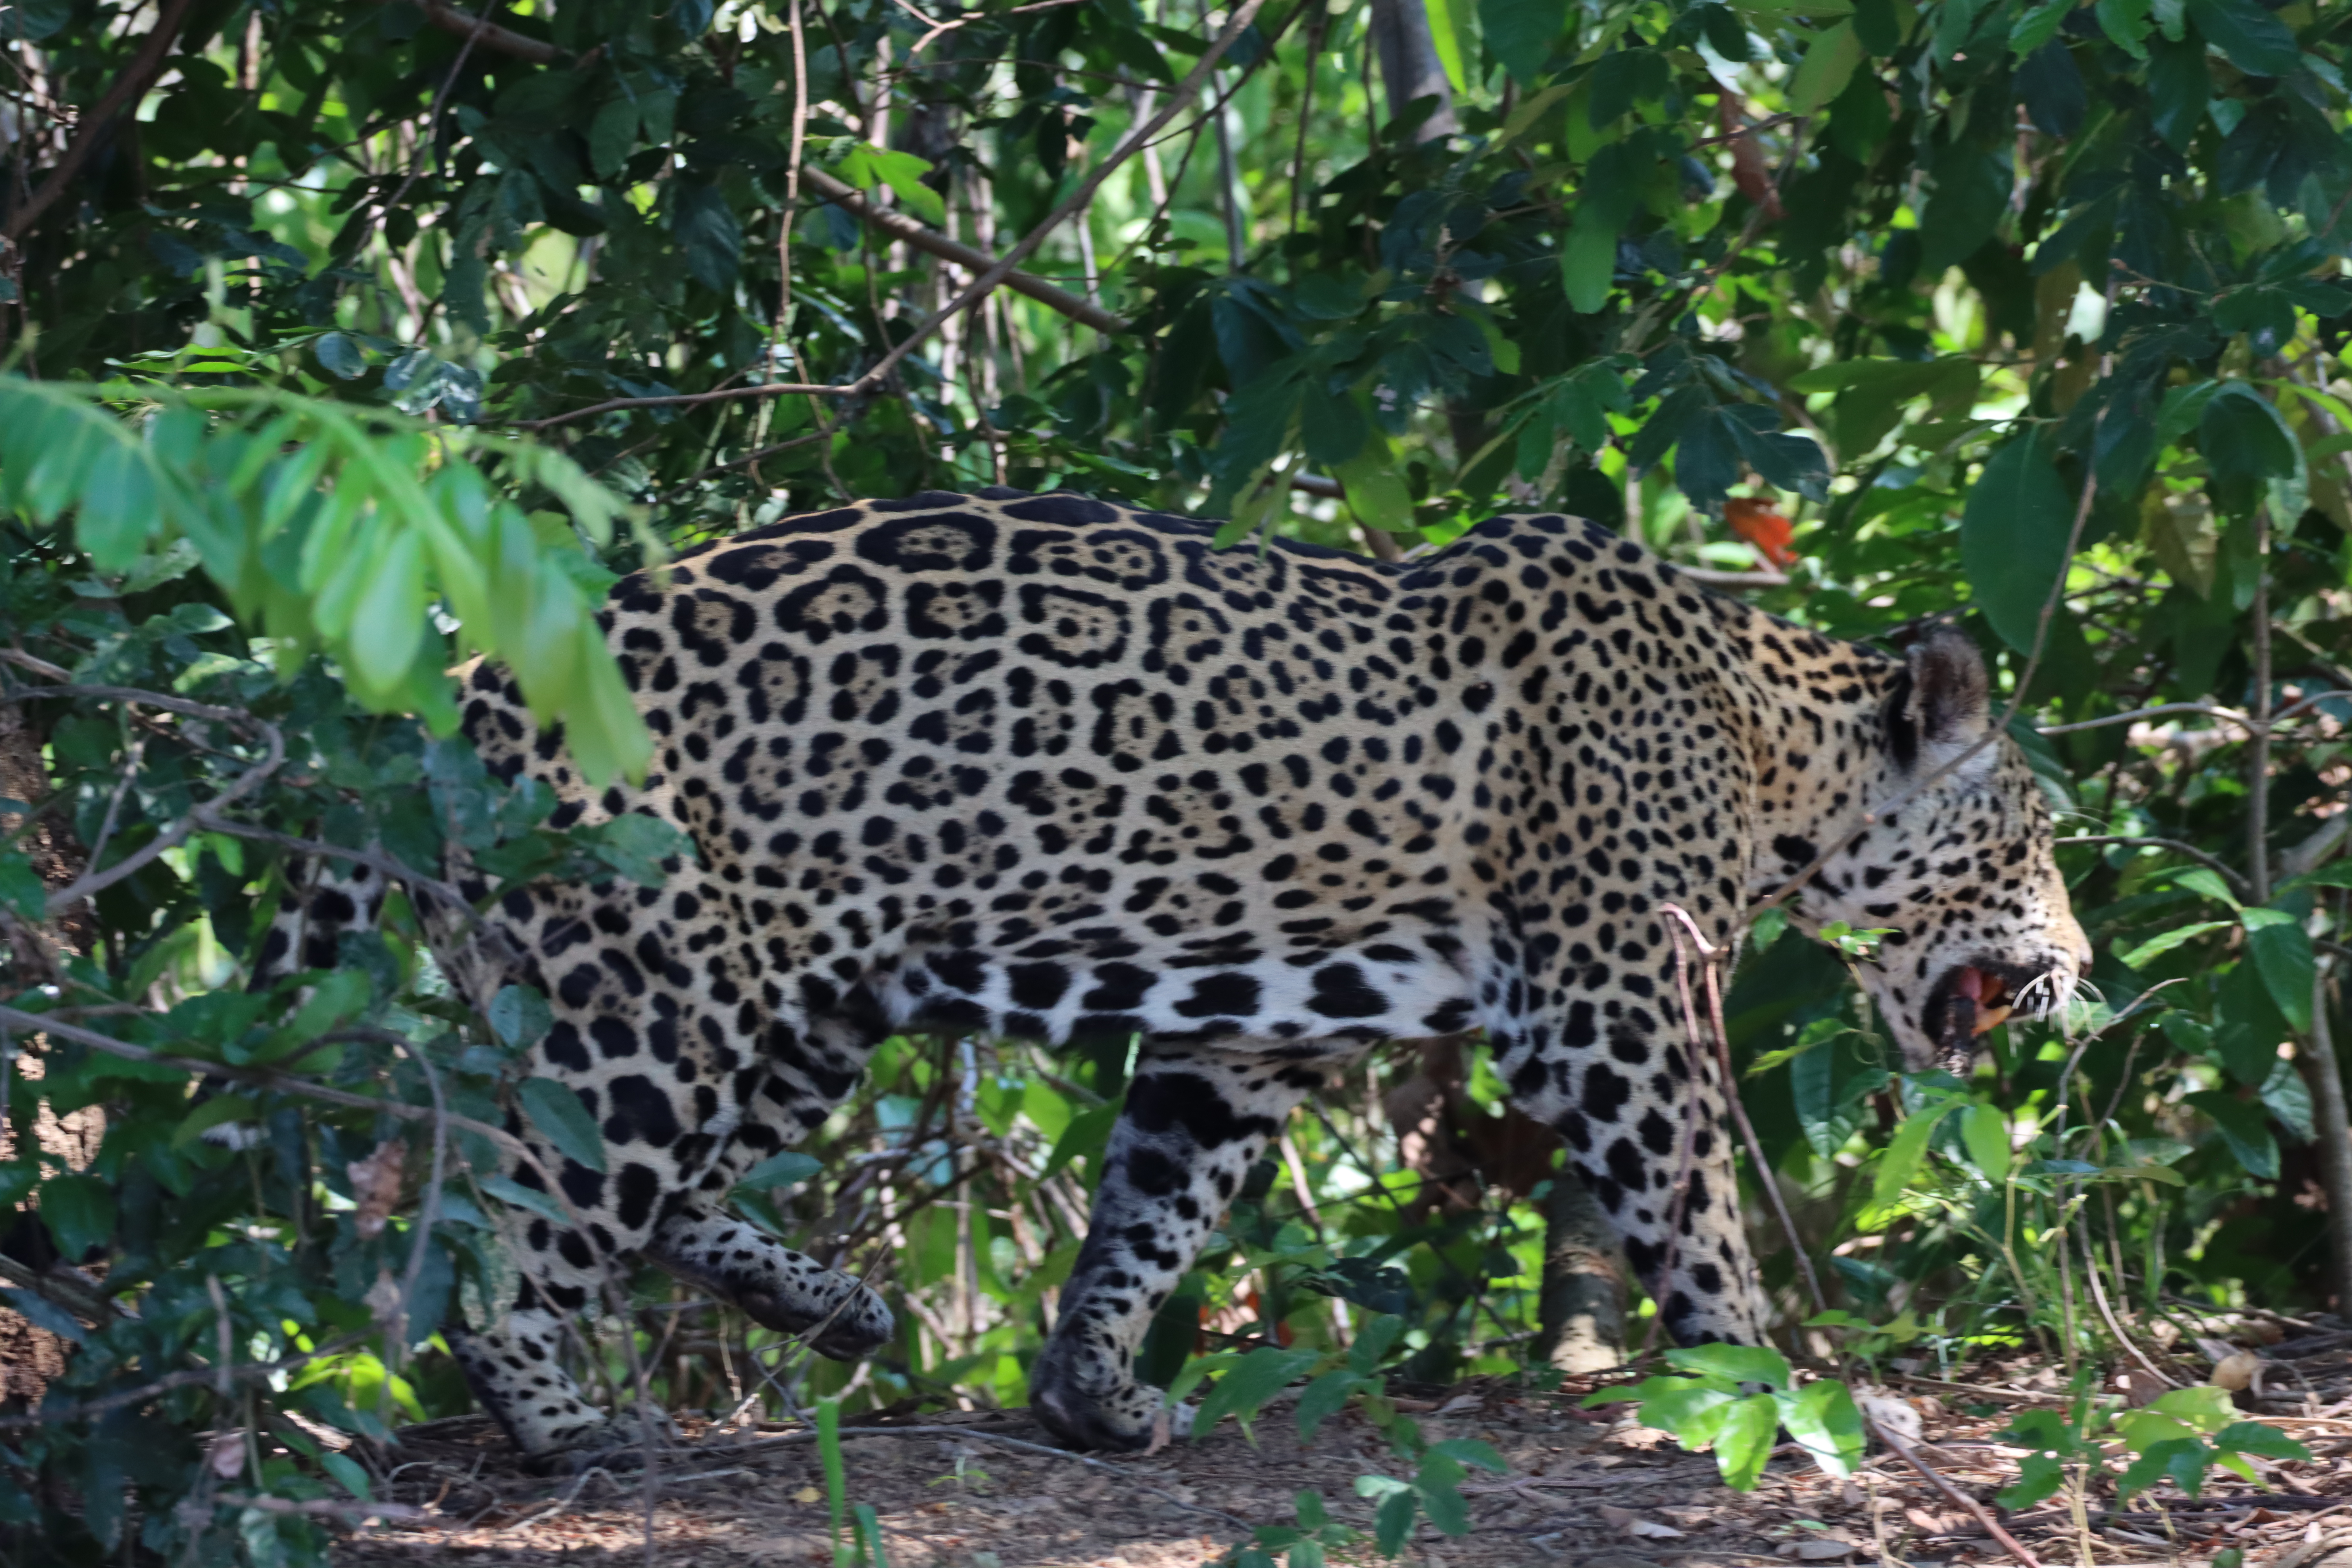
Jaguar: Katniss